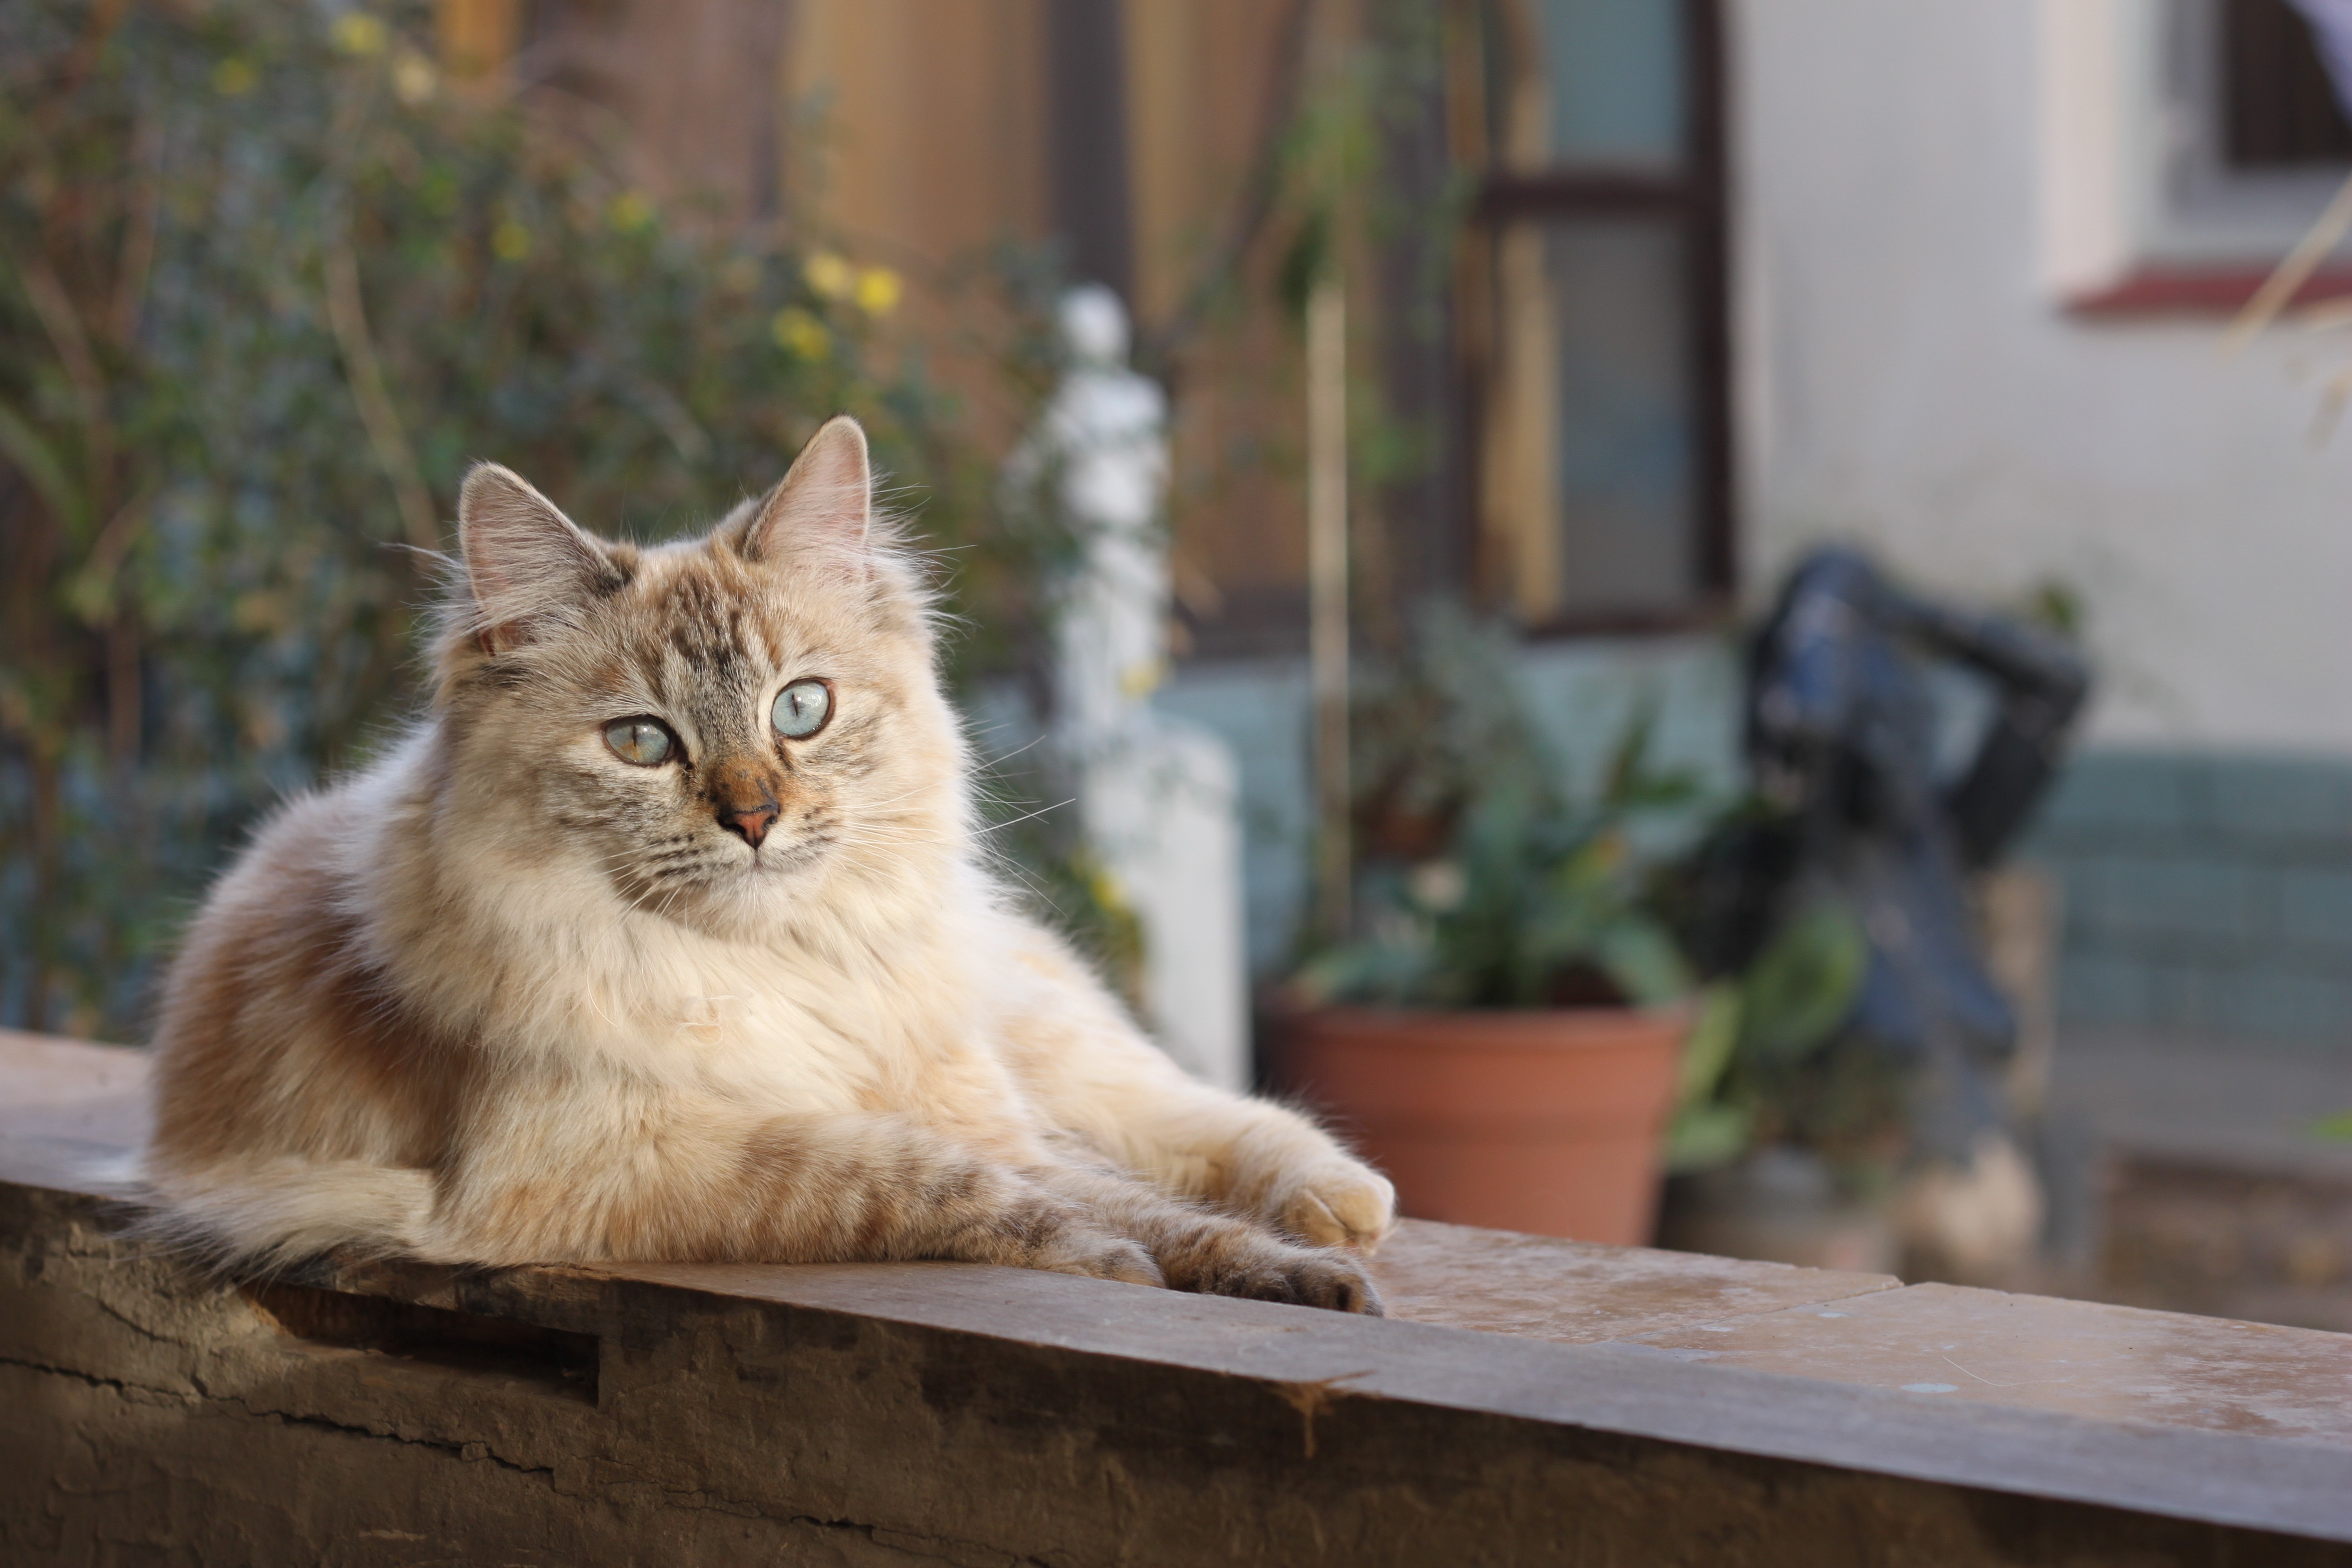
animal, pet, kitten, cat, feline, mammal, fauna, whiskers, vertebrate, gata, norwegian forest cat, small to medium sized cats, cat like mammal, domestic long haired cat